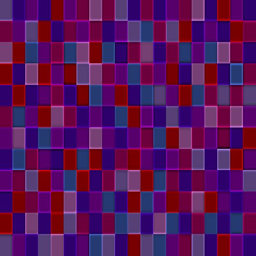
free stock photo : a background of red and purple coloured squares with a glowing effect